Maryland

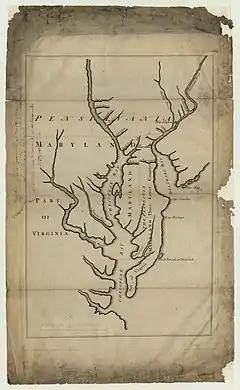
A 1732 map of Maryland

The royal charter granted Maryland the land north of the Potomac River up to the 40th parallel. A problem arose when Charles II granted a charter for the Province of Pennsylvania, which defined Pennsylvania's southern border as the 40th parallel, identical to Maryland's northern border. But the grant indicated that Charles II and William Penn assumed the 40th parallel would pass close to New Castle, Delaware, where it falls north of Philadelphia, which Penn already designated as Pennsylvania's capital city. Negotiations ensued after the problem was discovered in 1681.